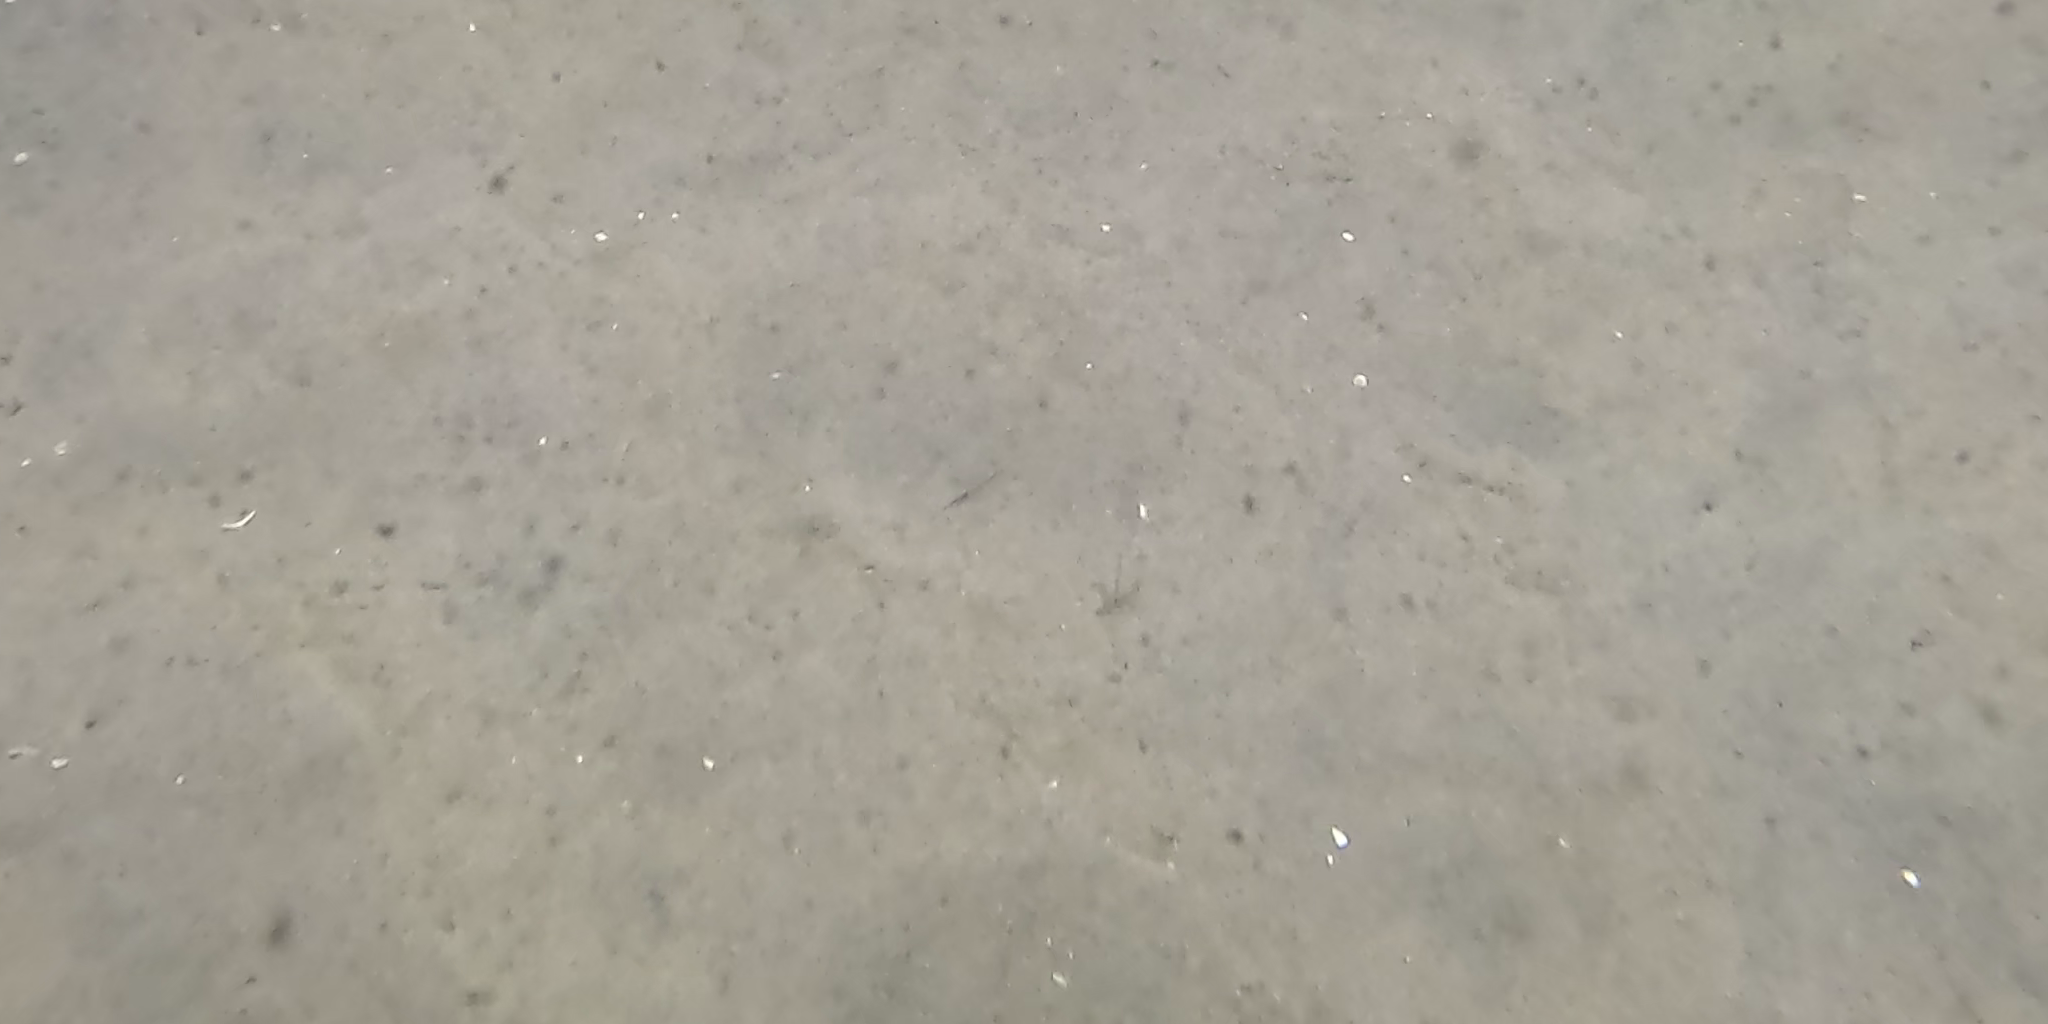
Seabed habitat: sand